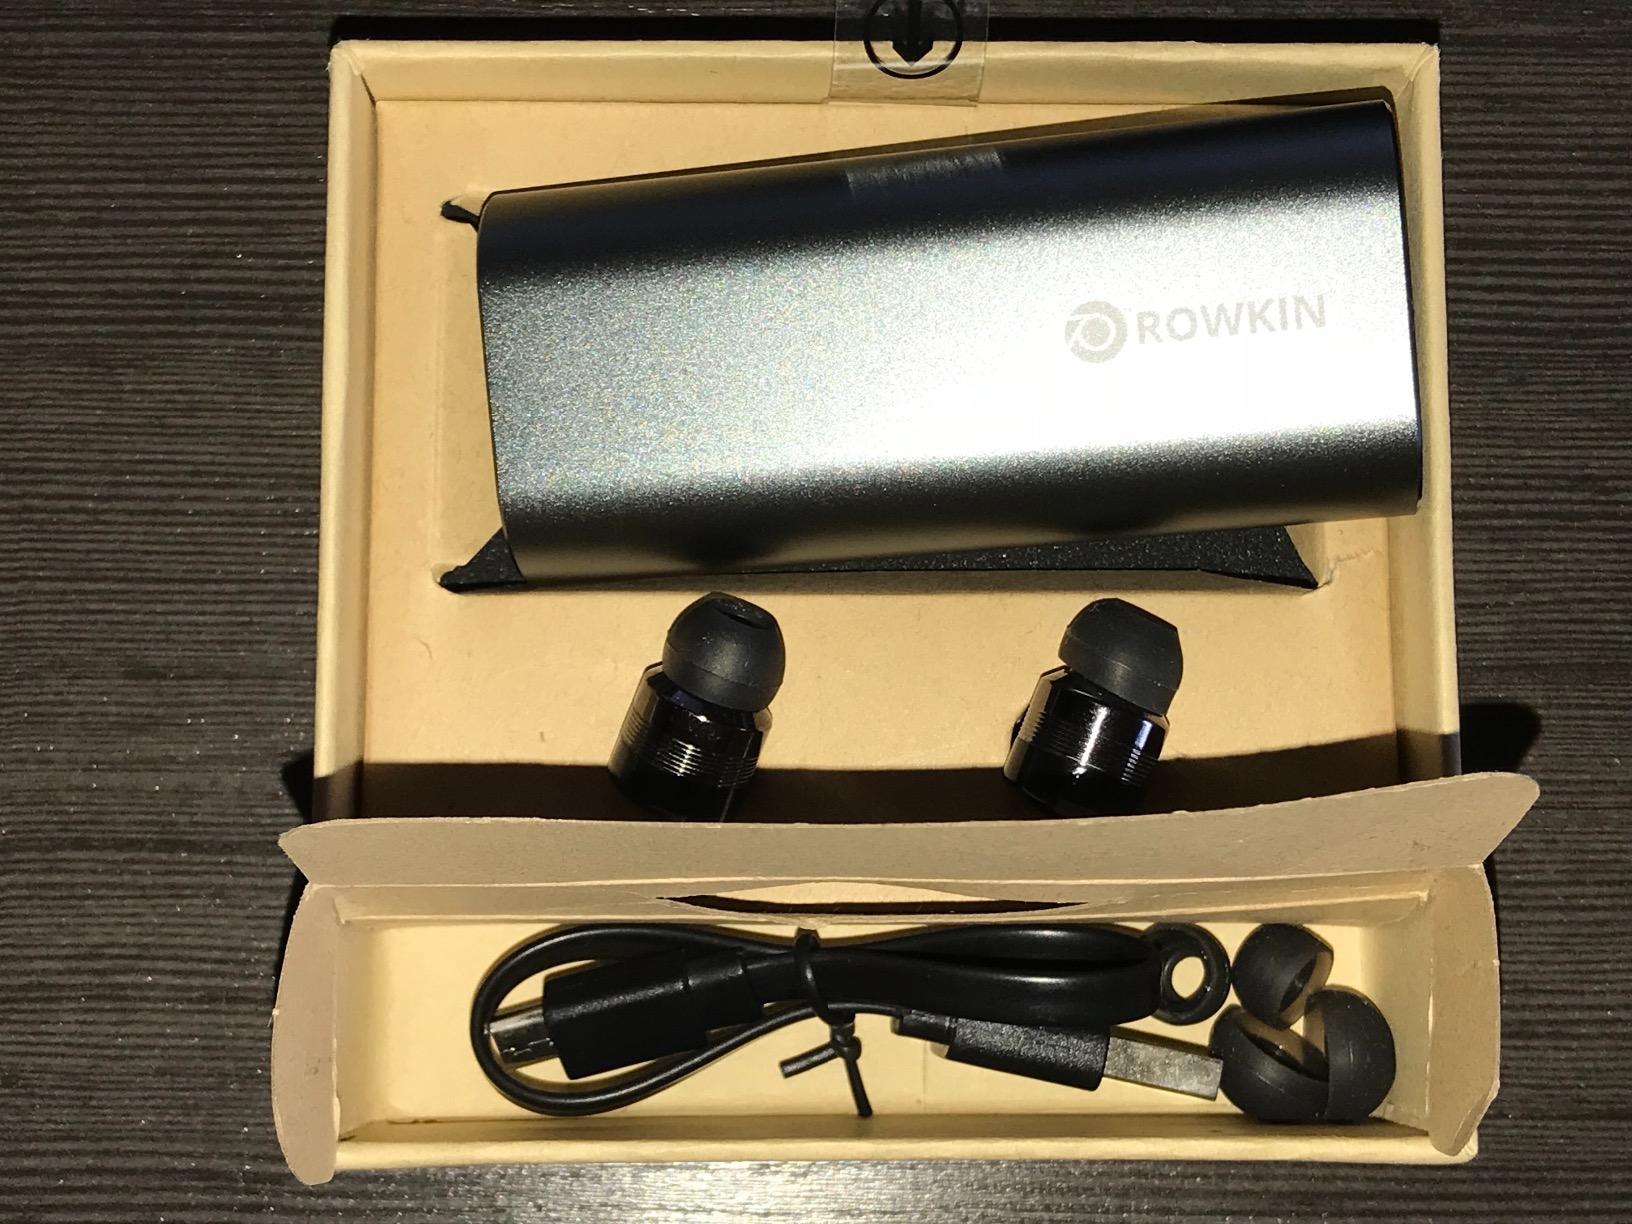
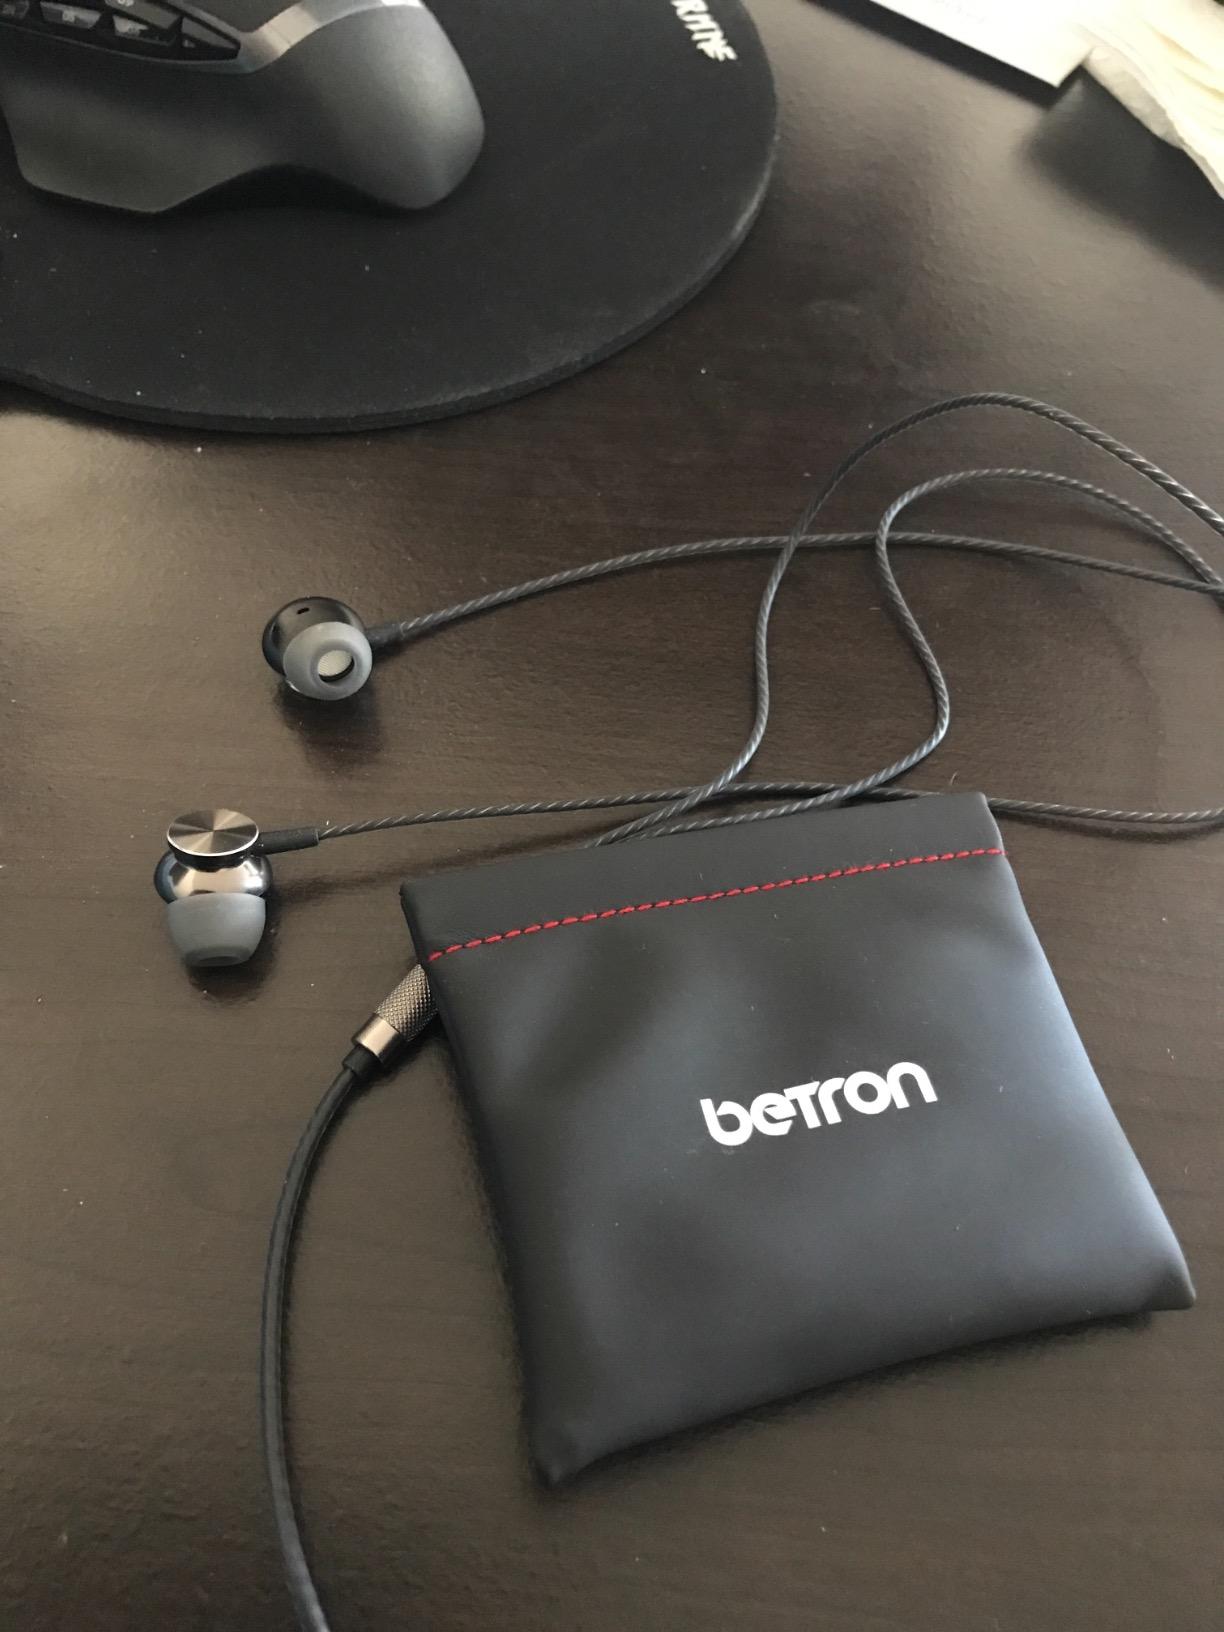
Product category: headphones
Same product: no